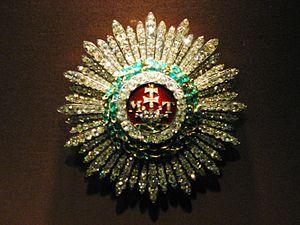
L'Ordre de Saint-Étienne, ou Ordre de Saint-Etienne de Hongrie après 1938, est un ordre de chevalerie institué en 1764 par l’impératrice Marie-Thérèse en l’honneur du roi Étienne Iᵉʳ de Hongrie et toujours en vigueur.